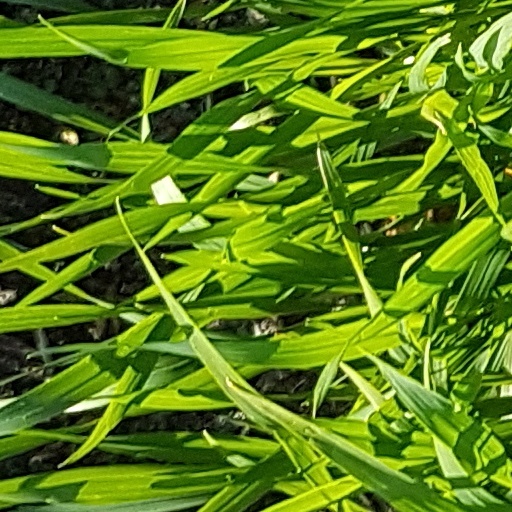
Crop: wheat